Dinesh Karthik

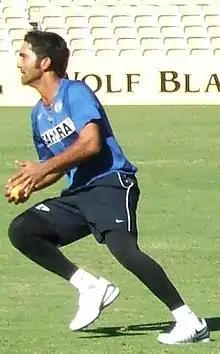
Karthik, poised to run with a ball in his hand

Karthik made his Test cricket debut in the fourth Test between Australia and India in Mumbai in October 2004, replacing Parthiv Patel (who was dropped for poor wicket-keeping). He scored 14 runs in two innings and took two catches, but was praised for his wicket-keeping on a pitch with variable bounce and spin on which 40 wickets fell in two days.